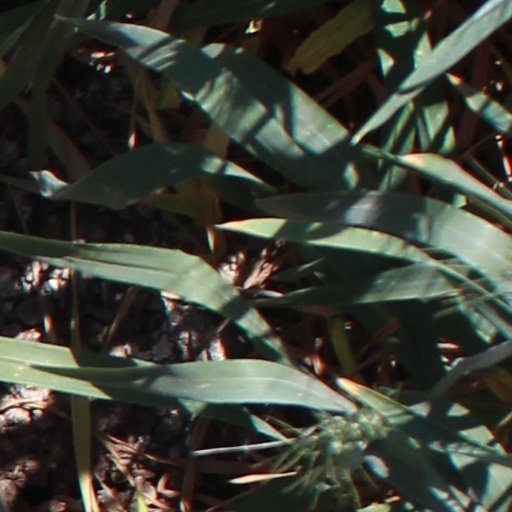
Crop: wheat